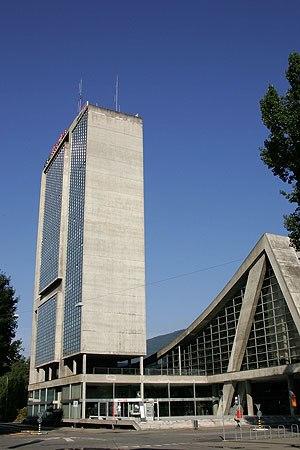
Cette liste présente la moitié des biens culturels d'importance nationale dans le canton de Berne. Cette liste correspond à l'édition 2009 de l'Inventaire Suisse des biens culturels d'importance nationale pour le canton de Berne. Il est trié par commune et inclus : 345 bâtiments séparés, 43 collections et 30 sites archéologiques et 4 cas particuliers.